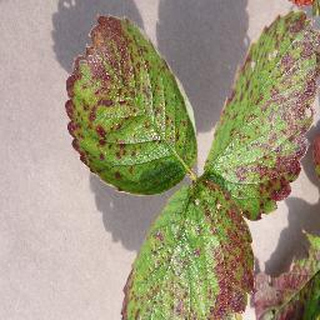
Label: strawberry_leaf_scorch